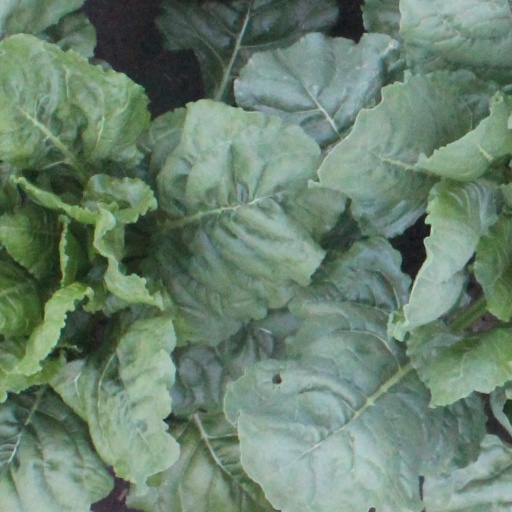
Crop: sugar beet